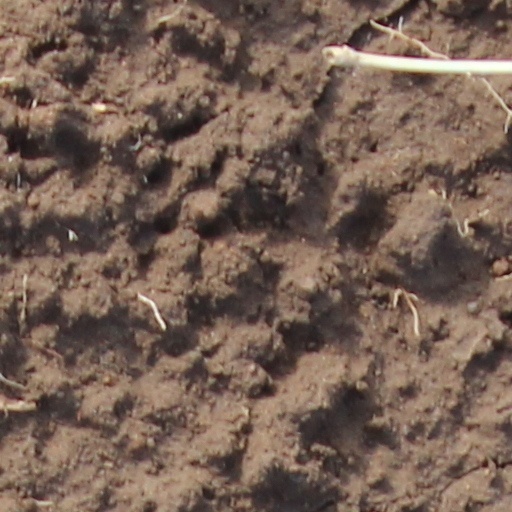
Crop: wheat